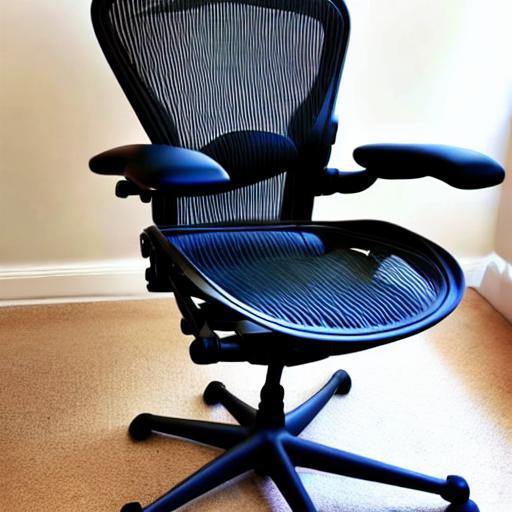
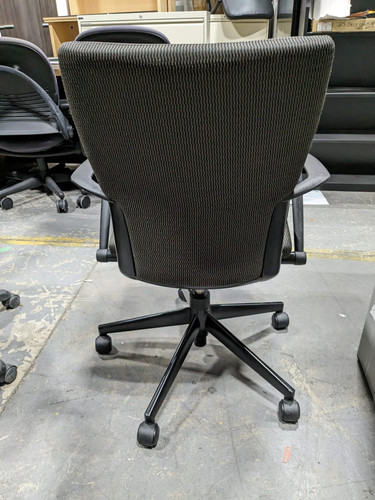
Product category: items_chair
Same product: no